Gemma Collins

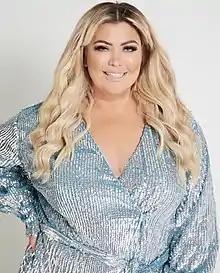
Collins in 2021

Gemma Clair Collins (born 31 January 1981) is an English media personality and businesswoman. She came to prominence for her appearances on the ITVBe reality series "The Only Way Is Essex" (2011–2019)"." Collins went on to appear on various reality television shows, including "I'm a Celebrity...Get Me Out of Here!" (2014), "Celebrity Big Brother" (2016), "Celebs Go Dating" (2018), and "Dancing on Ice" (2019). In 2018, she began starring in her own reality franchise, "", and the following year, she began hosting a podcast on BBC Sounds.